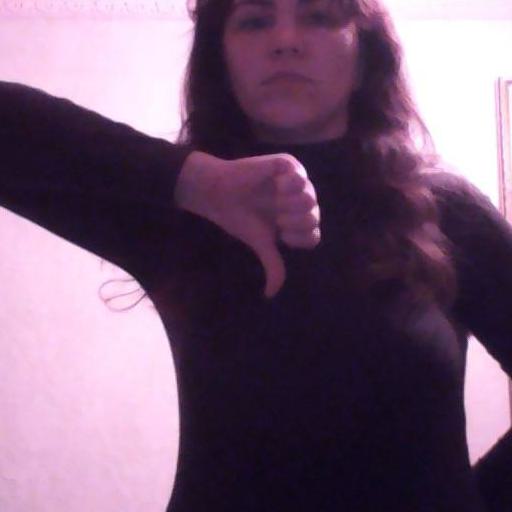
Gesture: dislike